Károly Kamermayer

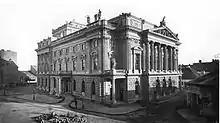
The People's Theatre in 1877

The city administration had to face a number of difficult problems beside natural disasters and floods in the first period. By 1873–74, the sewerage system in Pest, designed by British engineer William Lindley in late 1860s, proved to be a flawed professional decision. The temporary waterworks, established in 1868, delivered mixed, artificially filtered and unfiltered water which caused a deterioration in the quality of potable water resulting in several public health threats. Supply interruptions also occurred on a permanent basis. The 1872–73 cholera epidemic clearly showed the system's deficiencies and weaknesses. Even Lindley suggested the establishment of an advanced and permanent waterworks. However the Panic of 1873, followed by the so-called Long Depression, did not yet allow that kind of substantial investment. During Kamermayer's first mayoral term (1873–1879), only frugal budgets were adopted. During that period, investment spending decreased from 32 (1874) to 12 percent (1879), compared to the rate of ordinary revenues.